YIIK: A Postmodern RPG

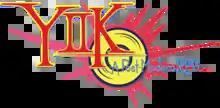

YIIK: A Postmodern RPG is a role-playing video game by American developer Ackk Studios for Microsoft Windows, Mac, PlayStation 4, and Nintendo Switch. The game was released on January 17, 2019.